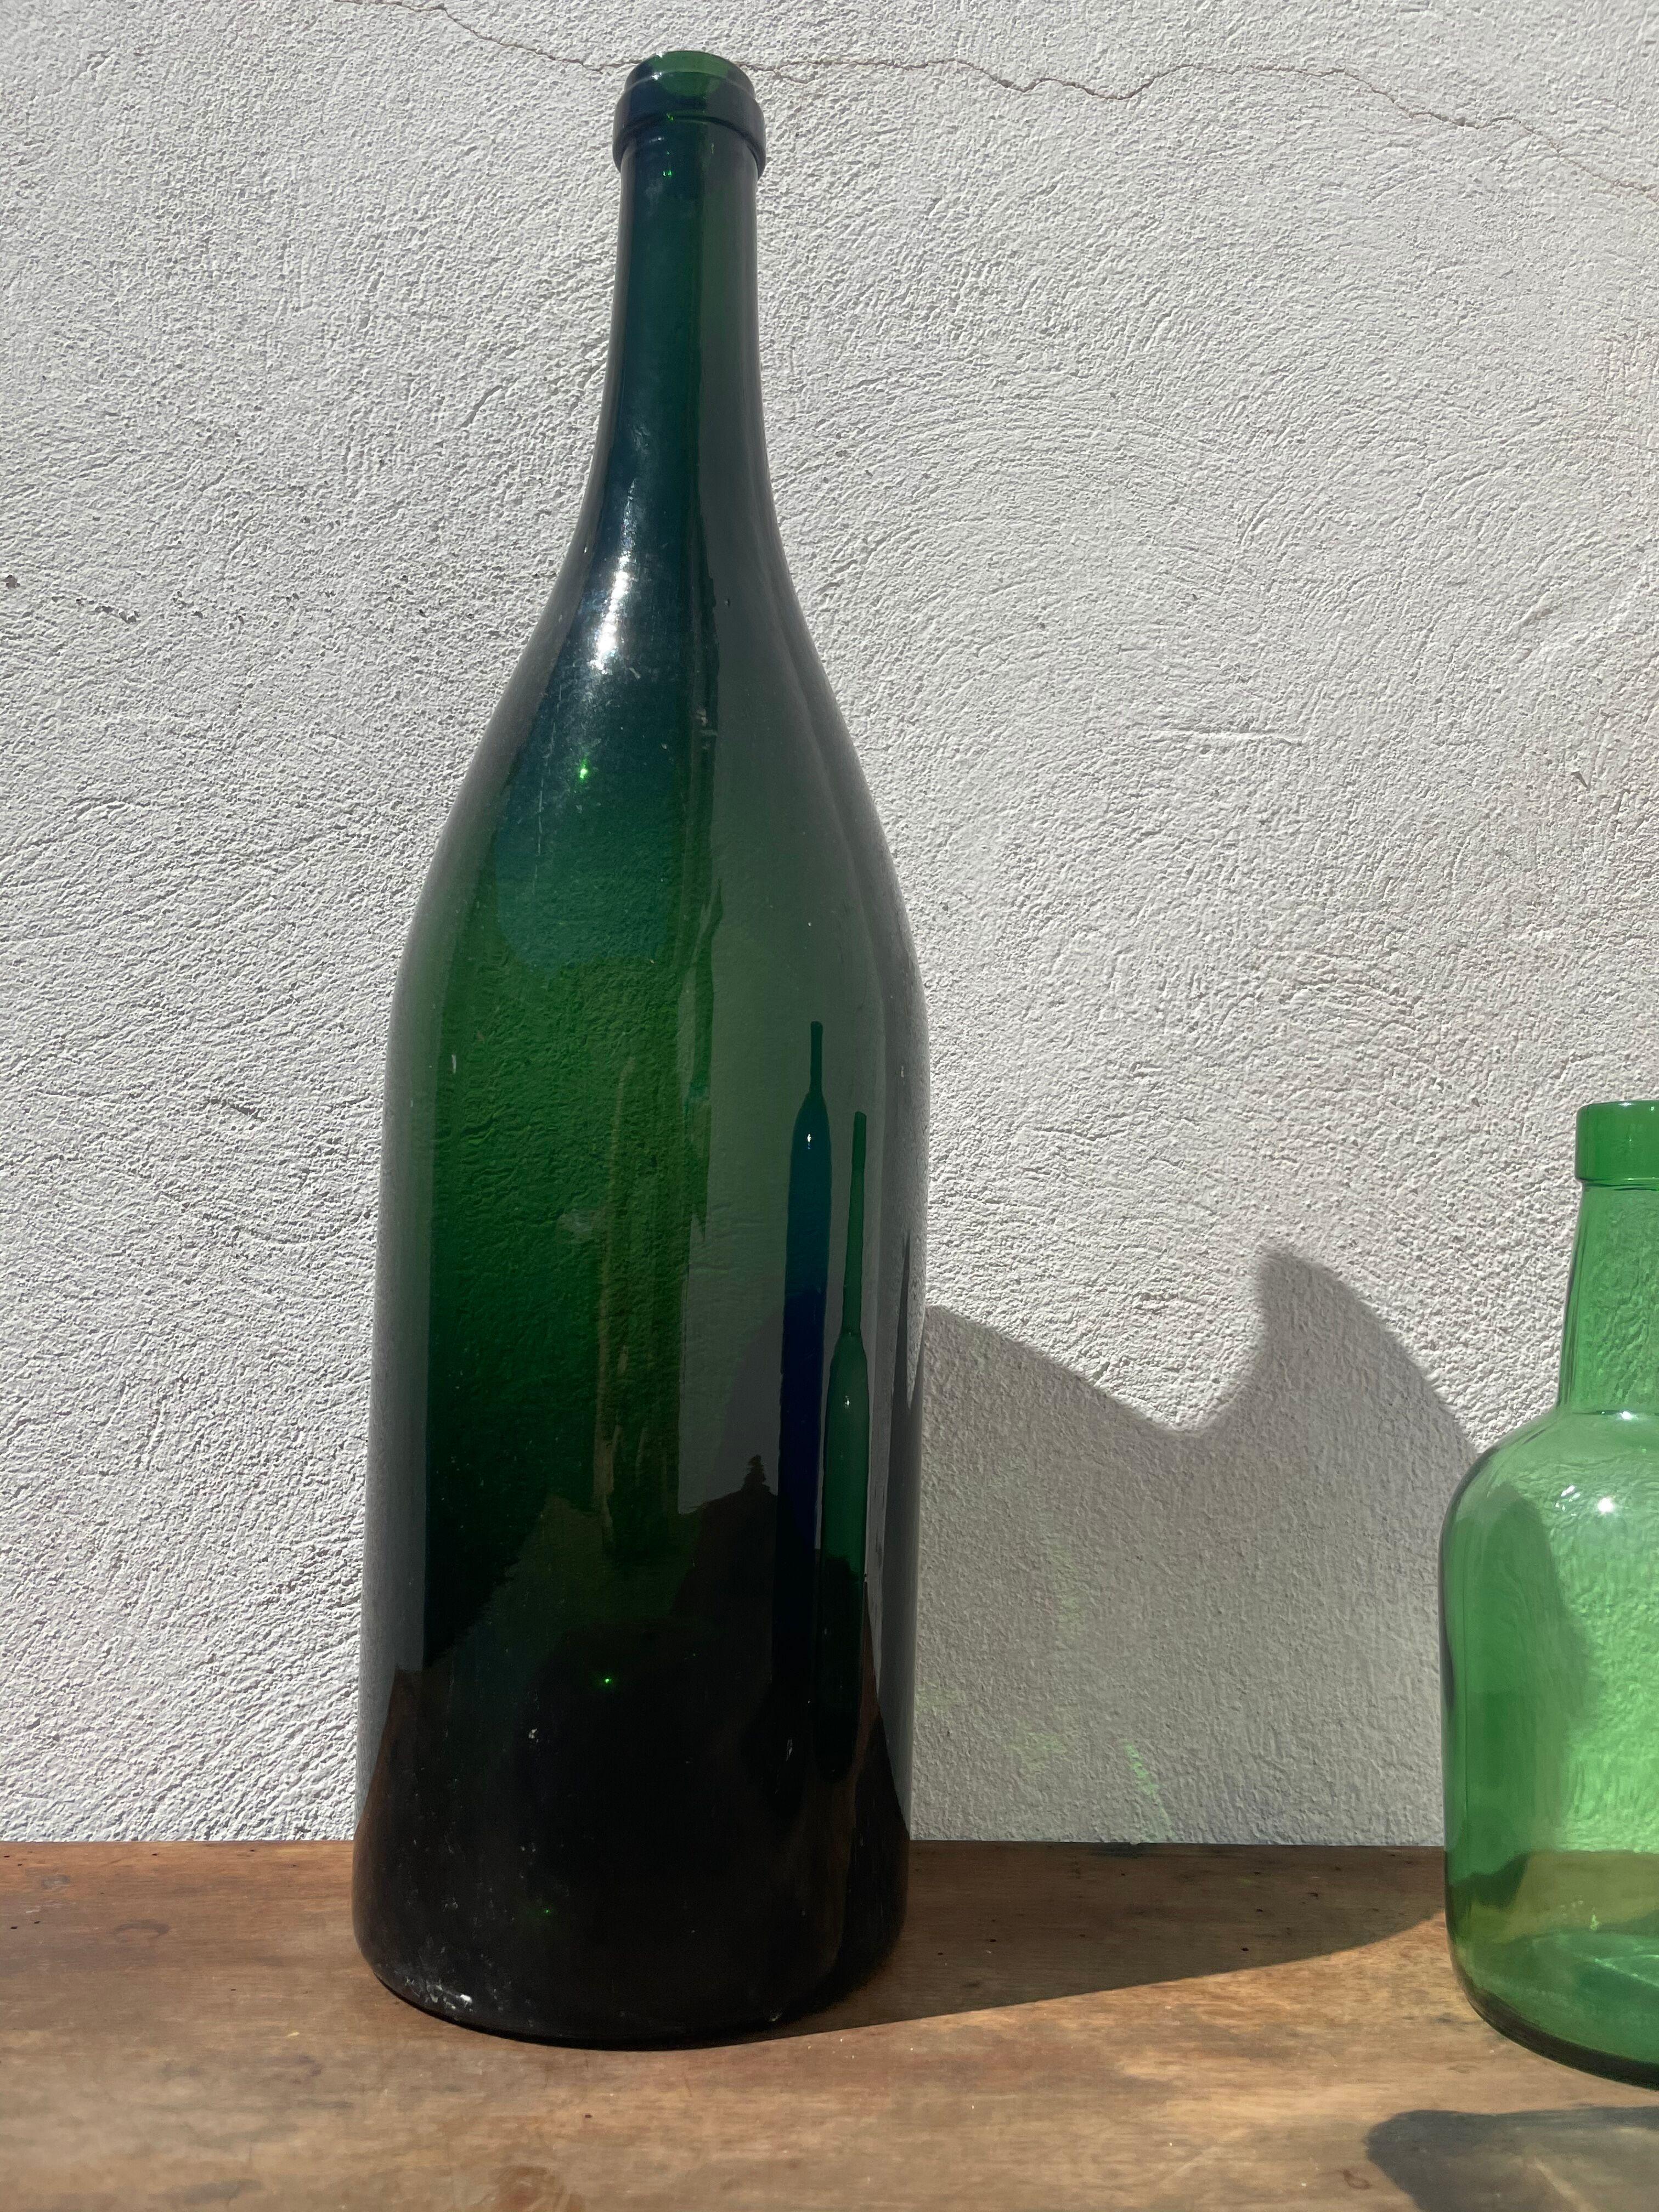
Label: glass